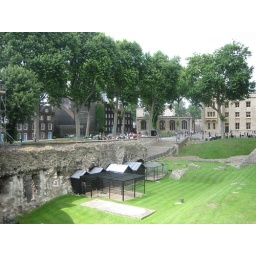
home of the ravens. not boller and lewis, but the pet ravens that live in the tower